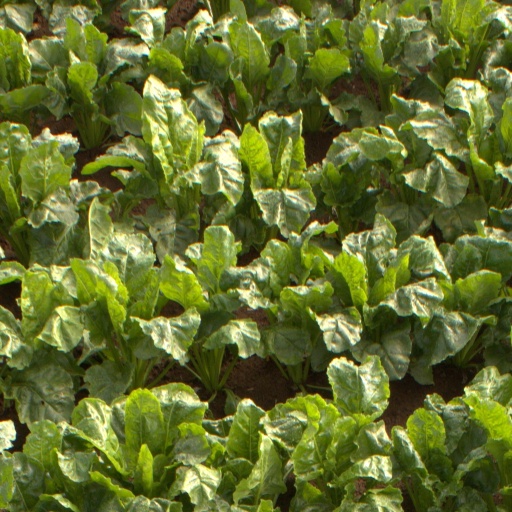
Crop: sugar beet